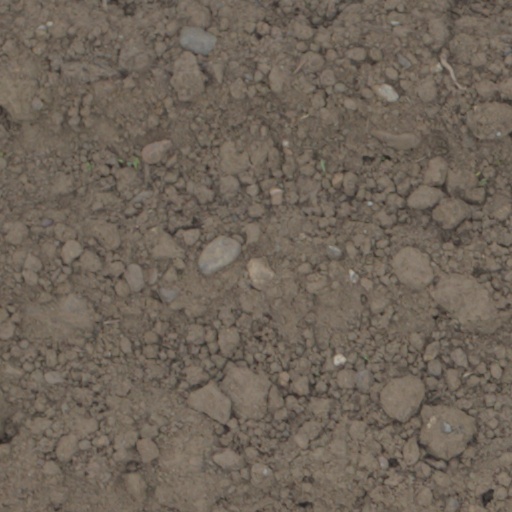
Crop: wheat